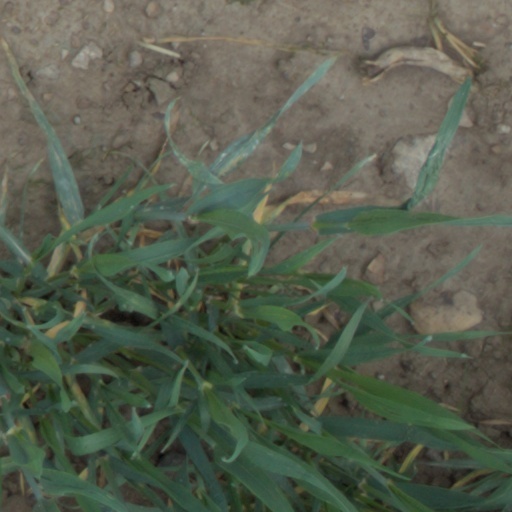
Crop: wheat